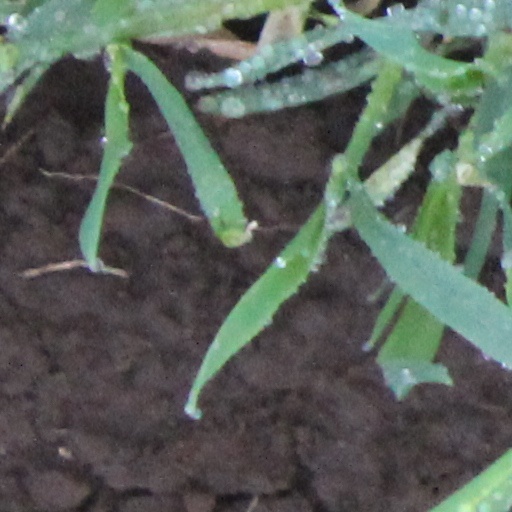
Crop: wheat